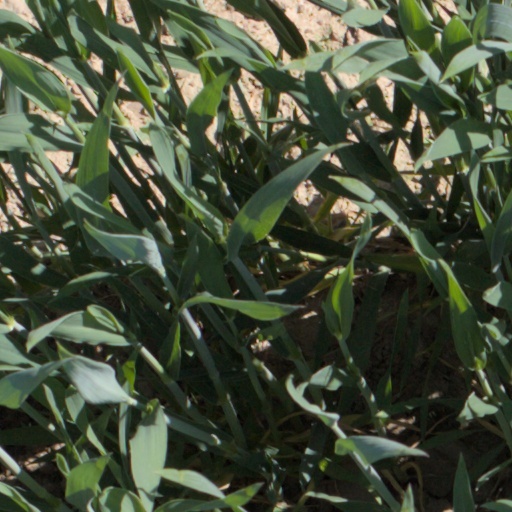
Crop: wheat